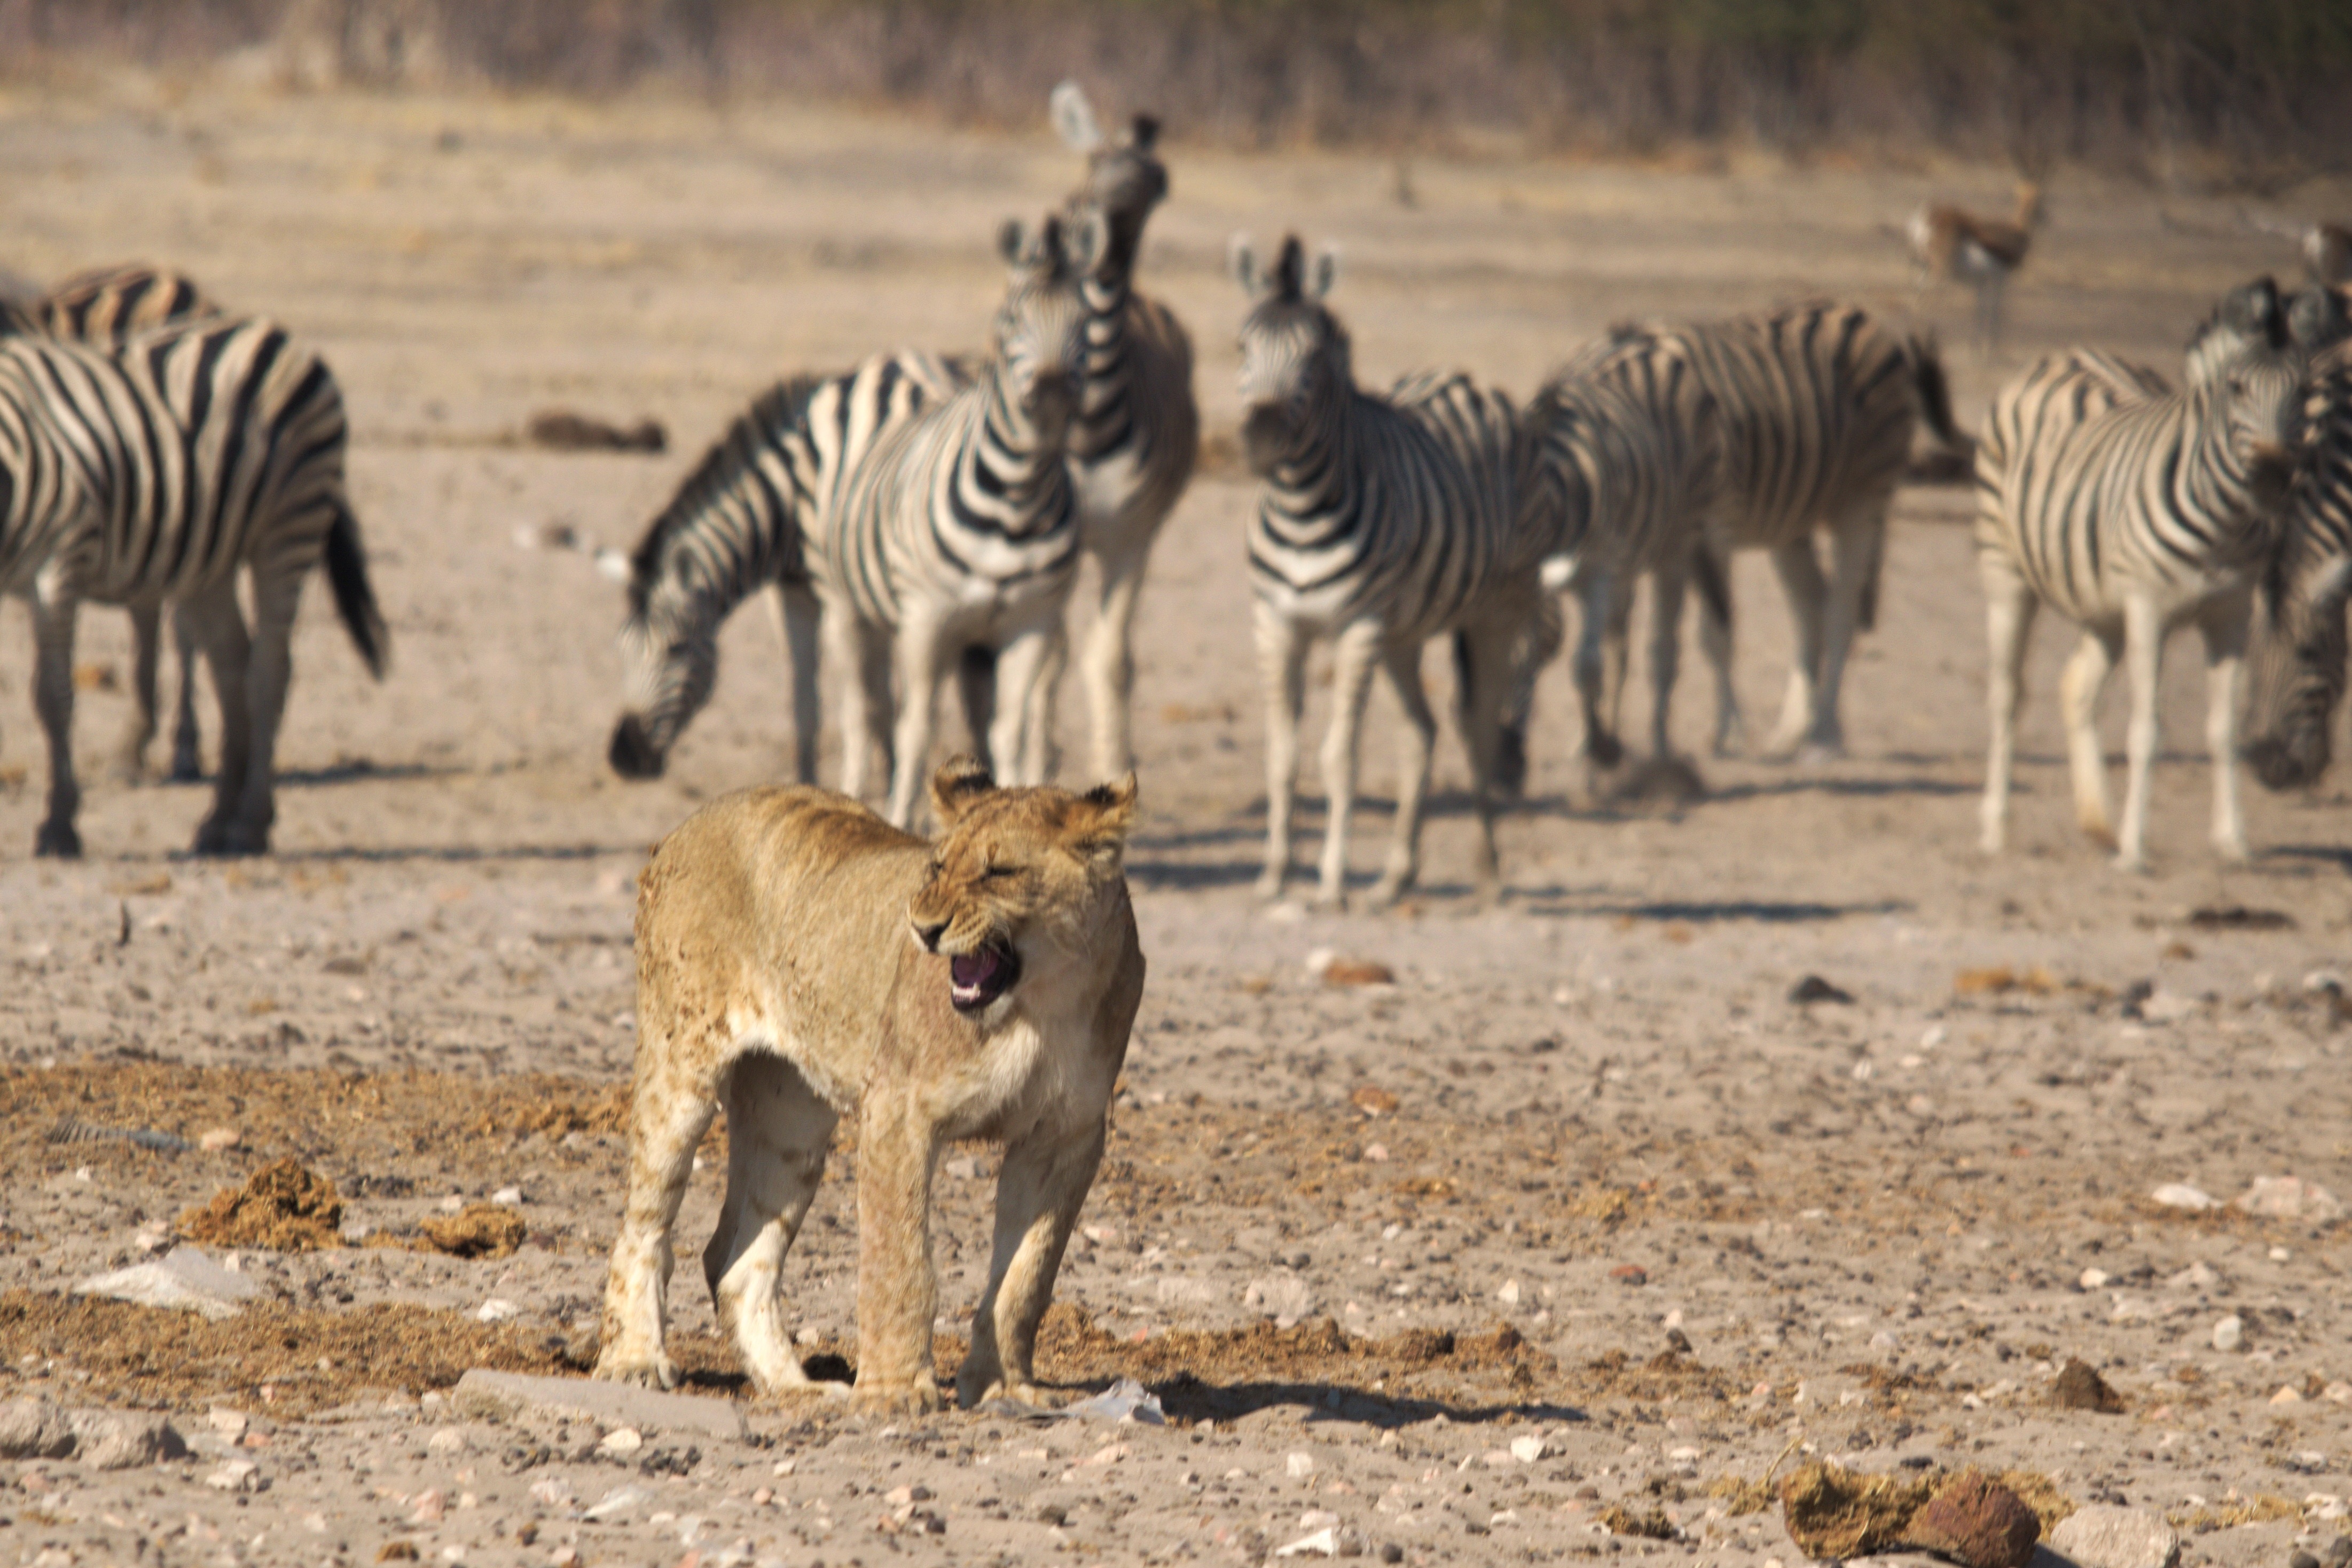
adventure, wildlife, herd, mammal, predator, national park, fauna, savanna, lion, zebra, vertebrate, hunting, safari, zebras, namibia, etosha